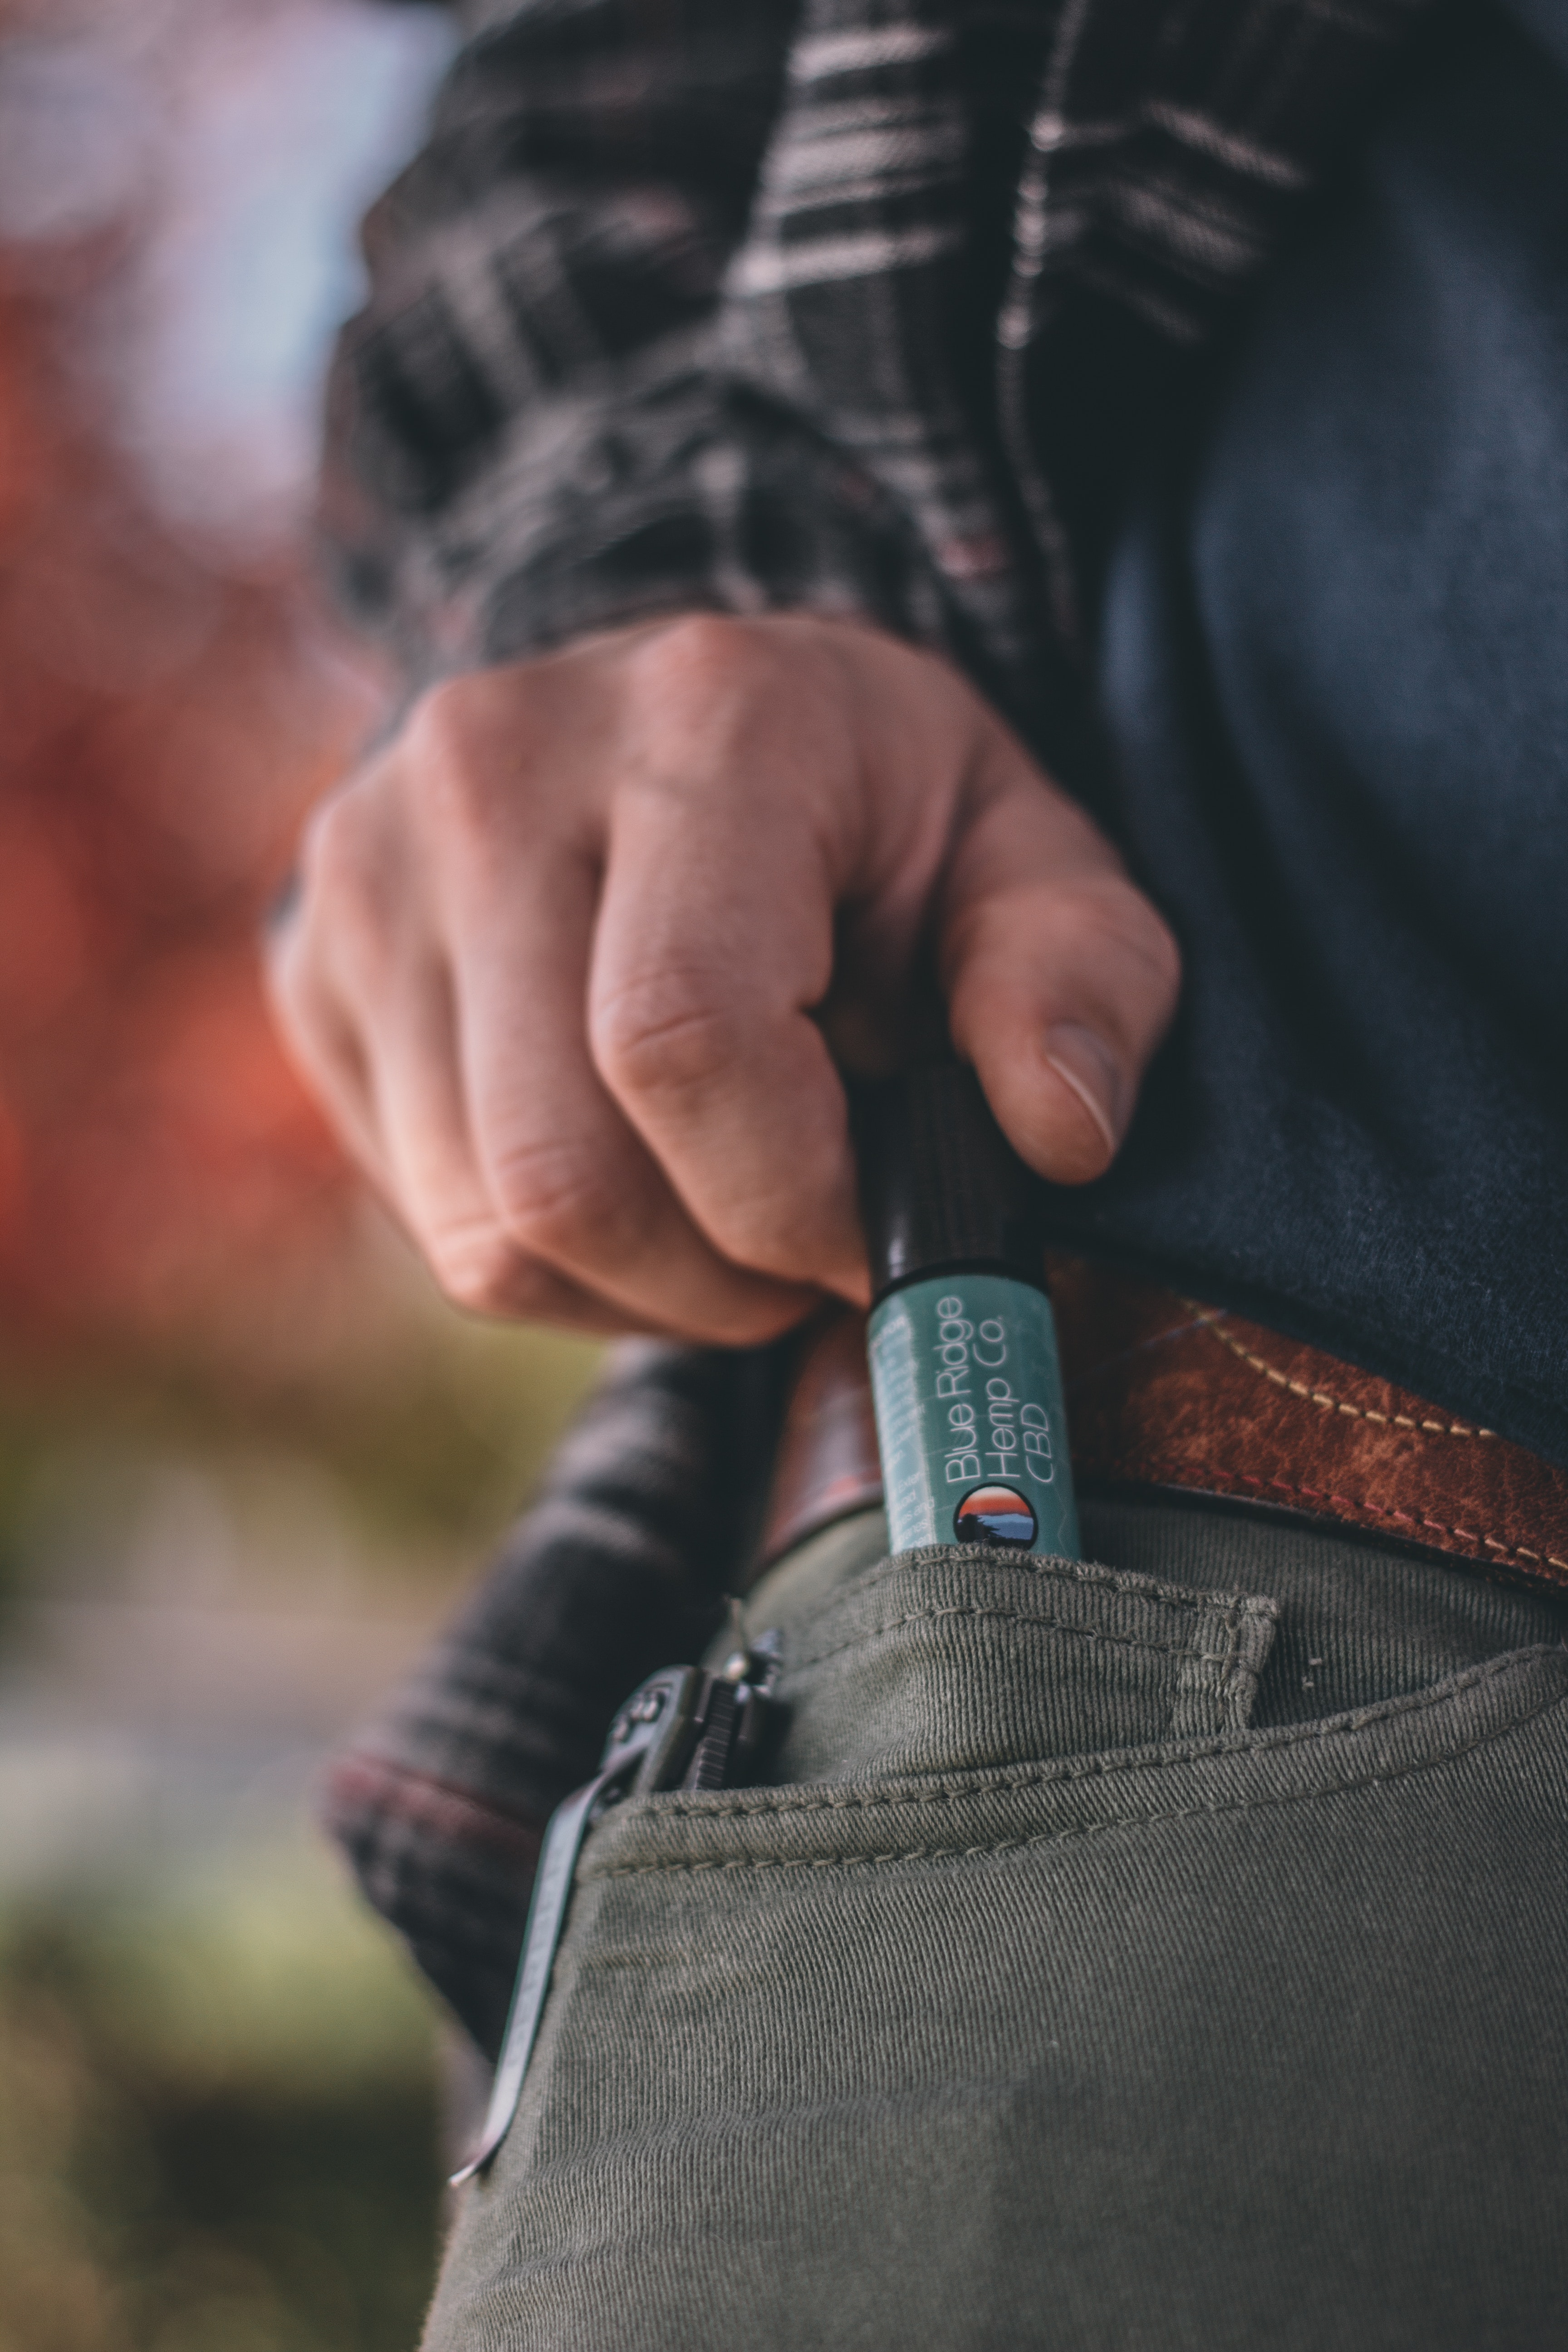
hand, jeans, jacket, denim, finger, wrist, pocket, gesture